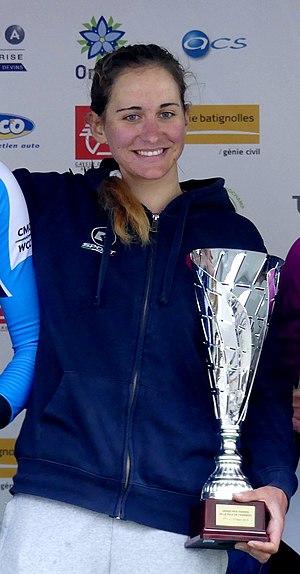
Vue de la coureuse cycliste italienne Katia Ragusa, vainqueure du Grand Prix de Chambéry 2019, en Savoie.
Katia Ragusa est une coureuse cycliste italien, membre de l'équipe BePink.